Sarah Selwyn

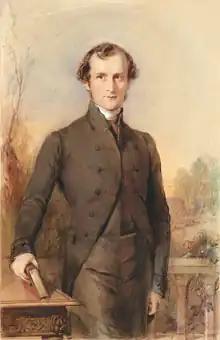
George Augustus Selwyn (1809–1878) circa 1841

At nearly thirty years of age, she married George Augustus Selwyn on 25 June 1839, at St Giles in the Fields, London. At that time he was the curate in the parish of Windsor while also serving as a tutor at Eton College.